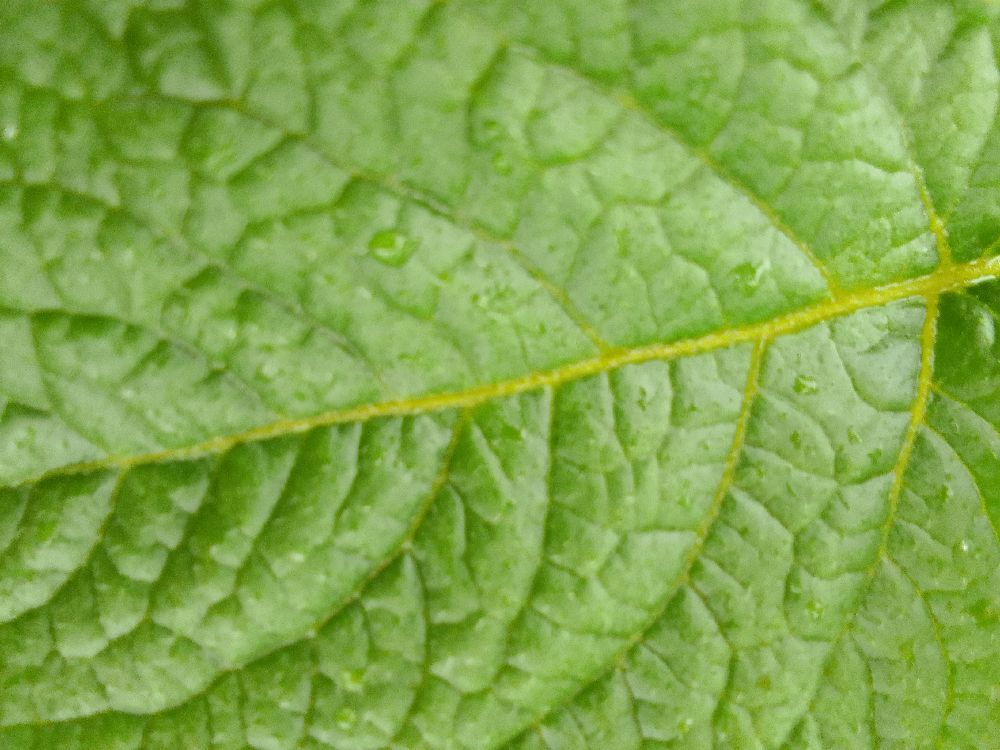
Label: Healthy